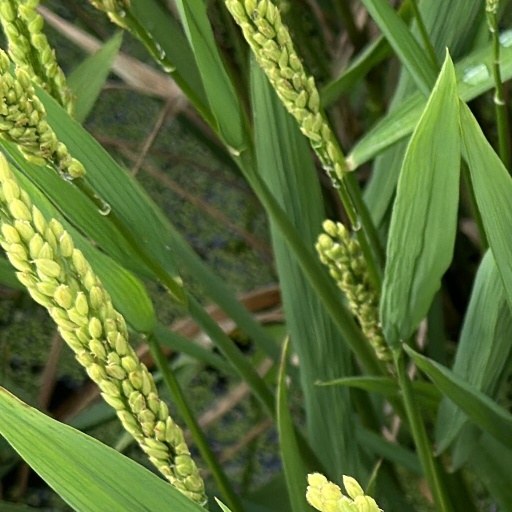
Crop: rice